Kuril–Kamchatka Trench

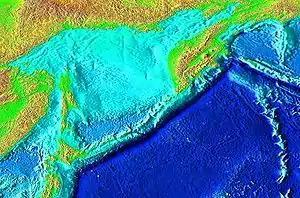
Topographic image of the northwest Pacific including the Kuril-Kamchatka Trench.

The Kuril–Kamchatka Trench or Kuril Trench ("Kurilo-Kamchatskii Zhyolob") is an oceanic trench in the northwest Pacific Ocean. It lies off the southeast coast of Kamchatka and parallels the Kuril Island chain to meet the Japan Trench east of Hokkaido. It extends from a triple junction with the Ulakhan Fault and the Aleutian Trench near the Commander Islands, Russia, in the northeast, to the intersection with the Japan Trench in the southwest.